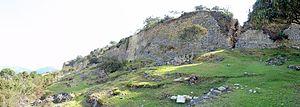
Facade est du mur ceinturant la forteresse de Kuelap